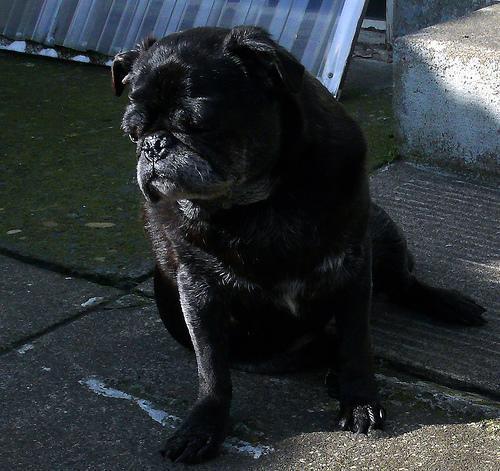
pug